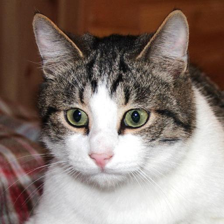
Label: animals